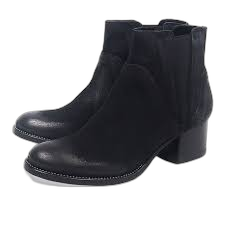
Waste category: shoes